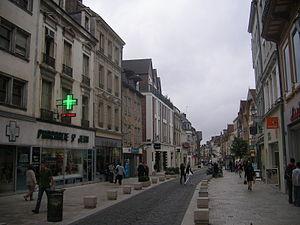
Une rue de Troyes.
Cet article présente les monuments et lieux touristiques et historiques de la ville de Troyes, préfecture du département de l'Aube.